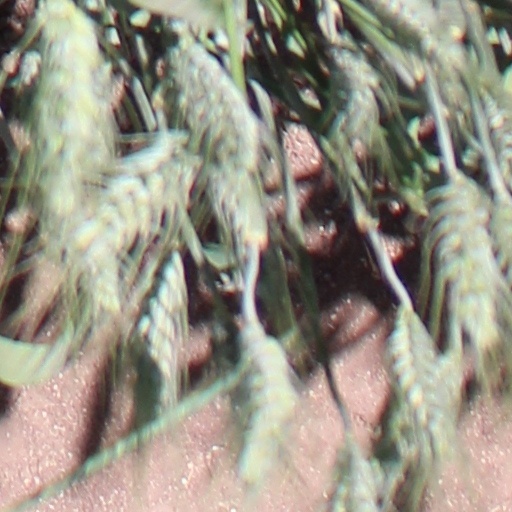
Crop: wheat